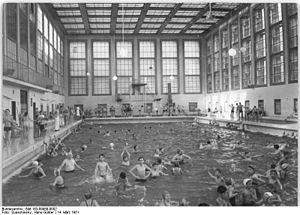
Heinrich Tessenow est un architecte allemand, enseignant et urbaniste particulièrement actif durant la République de Weimar.
La Stadtbad Mitte est une piscine située à Berlin, en Allemagne, ouverte en 1930.